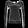
Label: Pullover